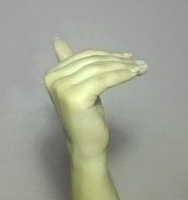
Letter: khaa